No. 1 grenade

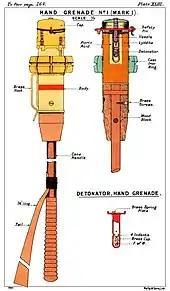
Detailed diagram and cross section of the No. 1 grenade

The grenade proper is a container of explosive material with an iron fragmentation band. The fuse was of the impact sort, detonating when the top of the grenade hit the ground. A long cane handle (approximately 16 inches or 40 cm) allowed the user to throw the grenade further than the blast of the explosion.